Ecaterina Szabo

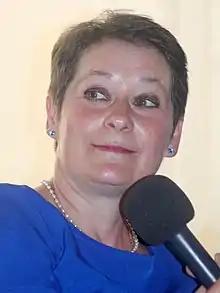
Szabo in 2017

A strong all-arounder with artistic sensibilities, Szabo had a clean form in execution and was rewarded 17 scores of perfect ten between 1983 and 1984. Her skills included a tucked backward salto with a full twist on beam (e.g. 1982 Ennia Cup). On floor she performed difficult passes such as 1½ twist back salto to 1½ twist back salto, punch front or 1½ twist back salto to 1½ twist back salto, salto forward 1/2, punch front.